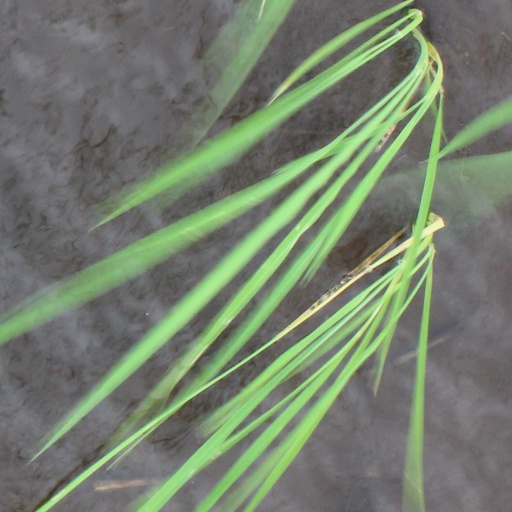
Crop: rice